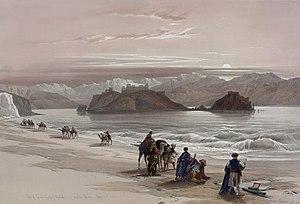
Isle of Graia Golfe de l'Arabie Pétrée Akabah, illustration dépeignant l'île du Pharaon dans le nord du golfe d'Aqaba, au large de la péninsule du Sinaï de l'Égypte orientale."